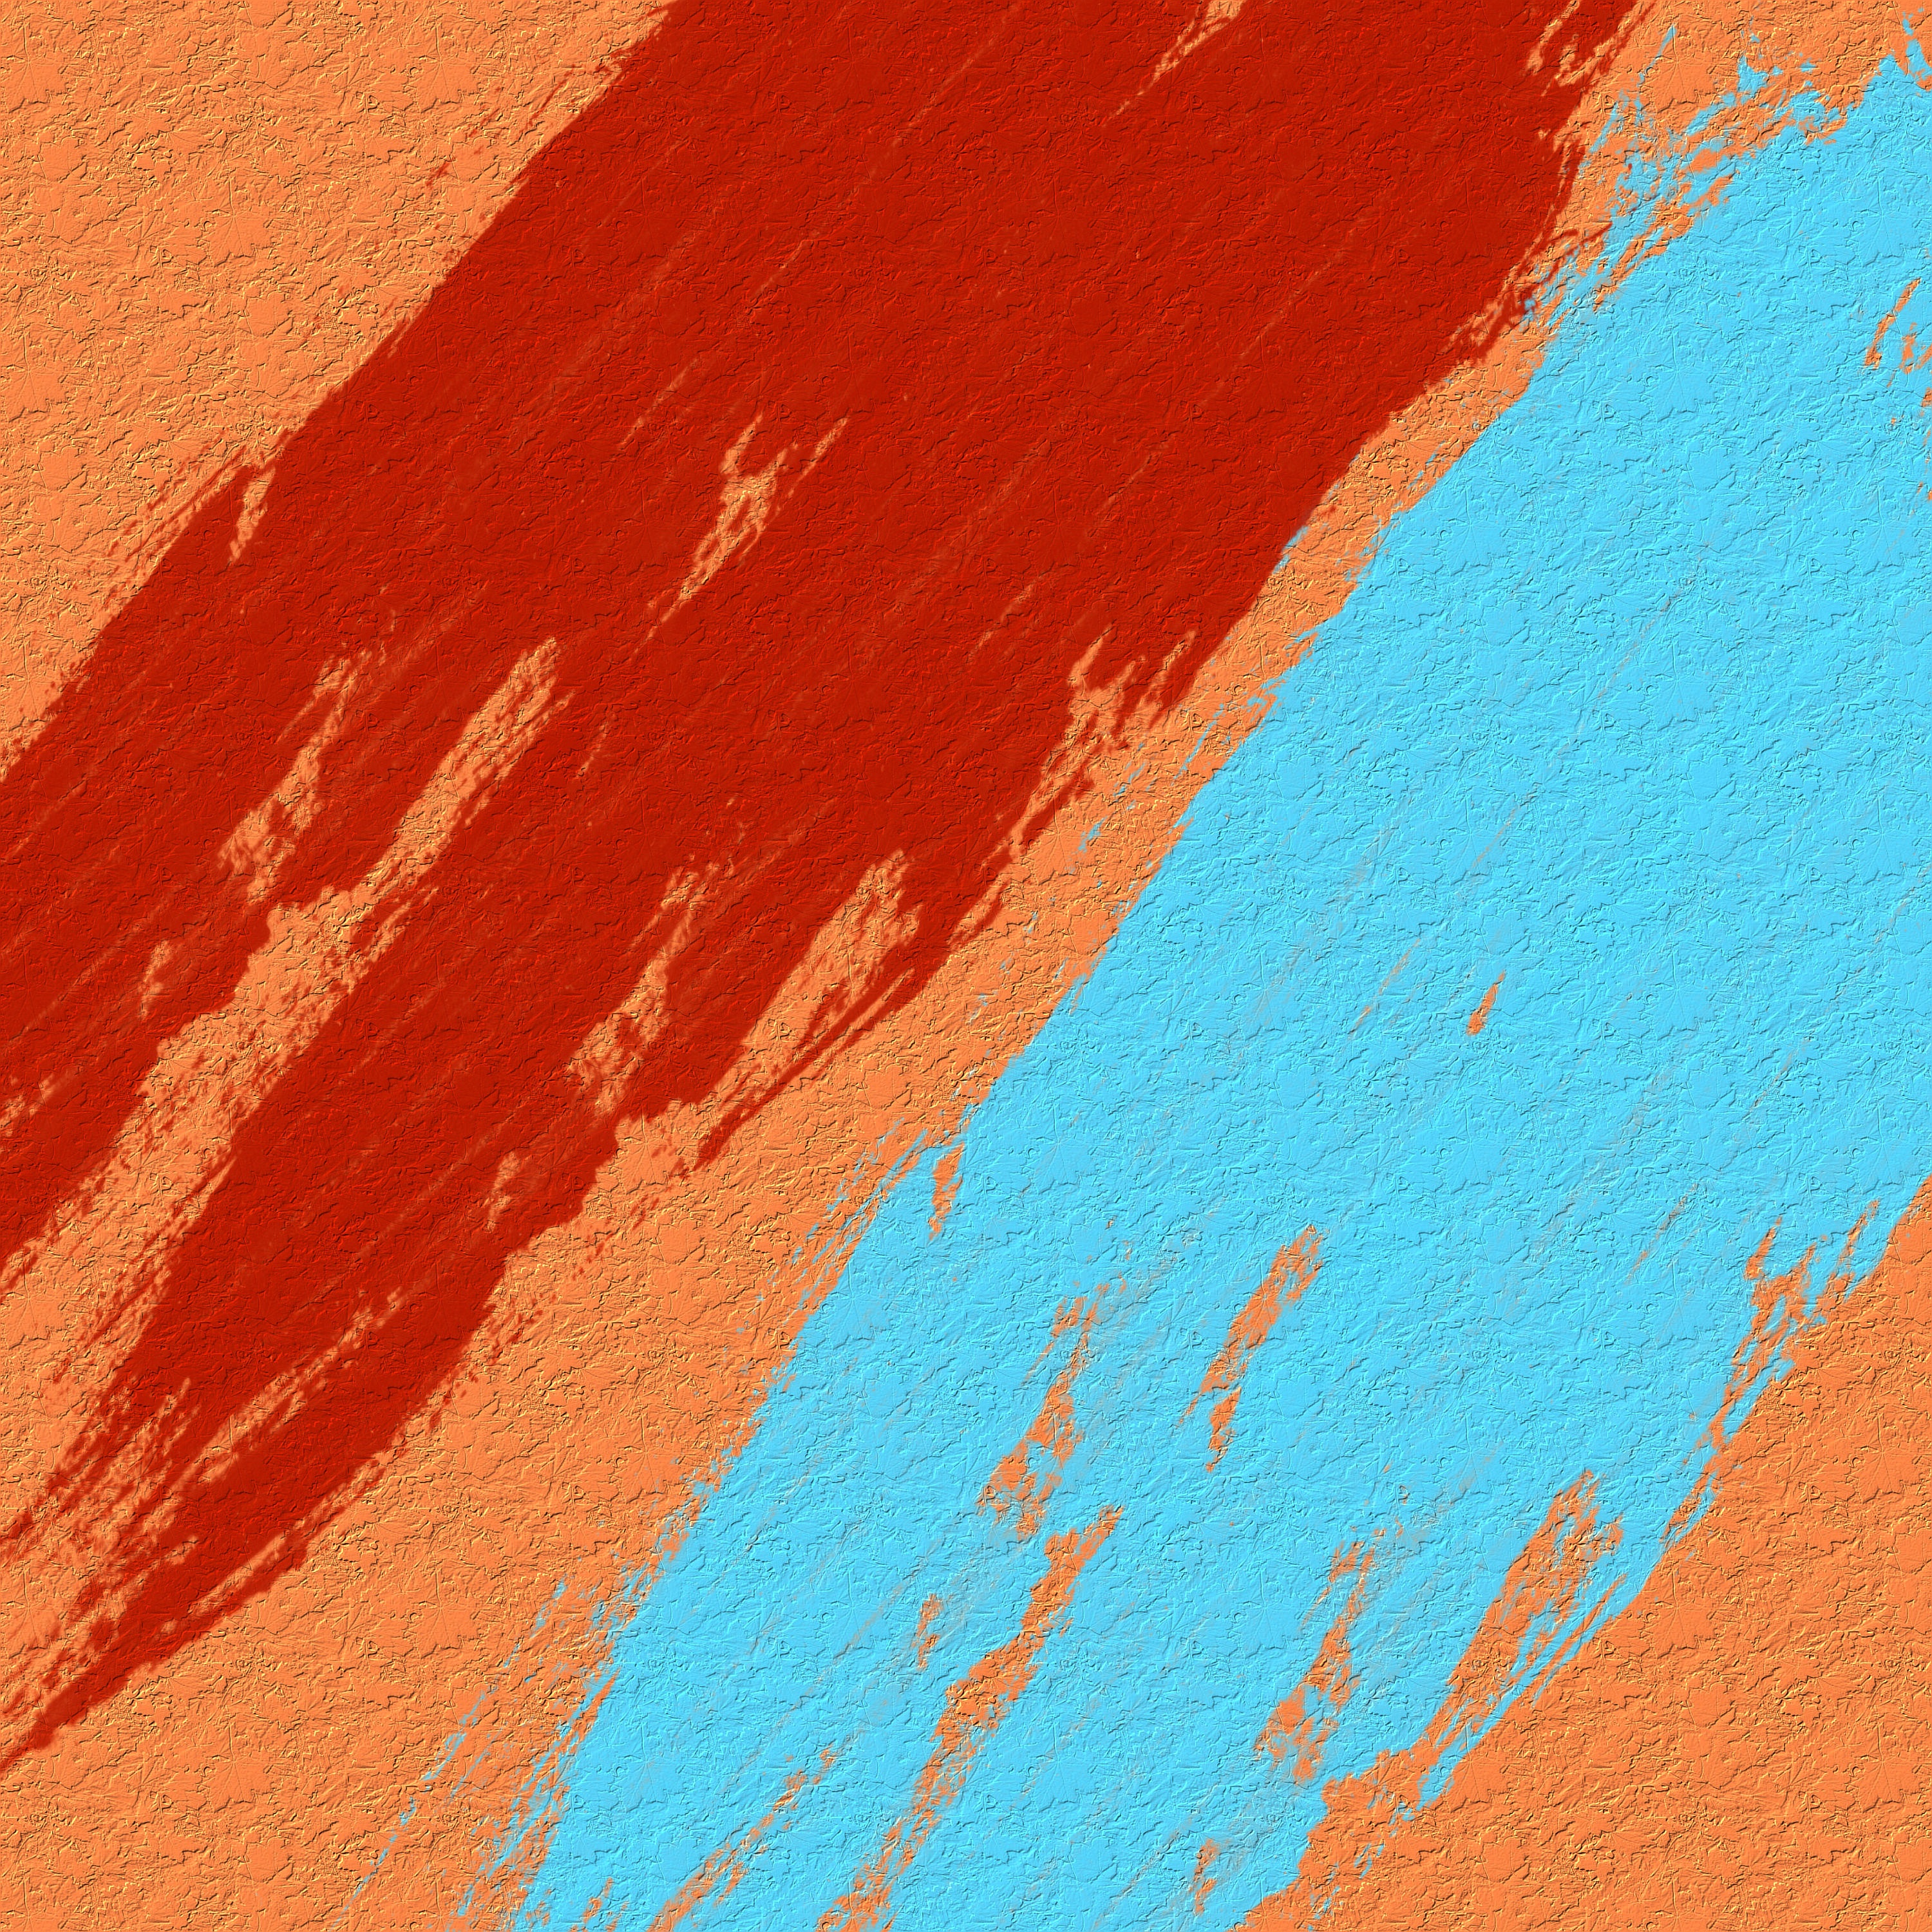
structure, texture, floor, asphalt, orange, line, red, color, paint, blue, material, background, painted, acrylic paint, brushstroke, geological phenomenon